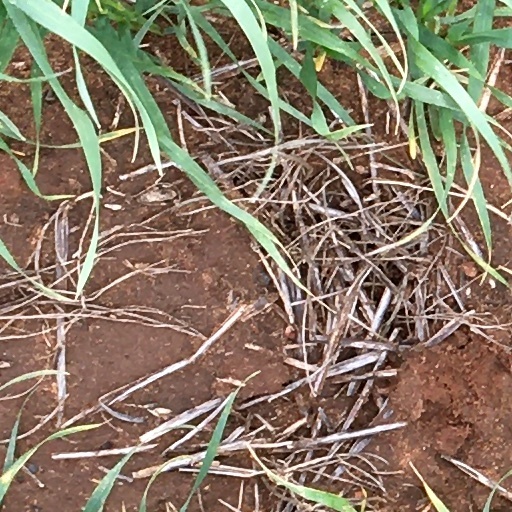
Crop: wheat